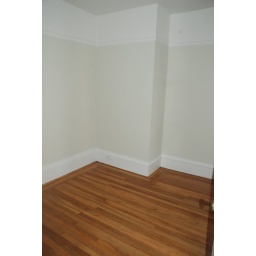
Our bedroom. You can *almost* open the closet door with a queen size bed in there.